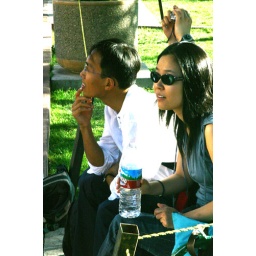
204 Muran, in the middle of a water bottle